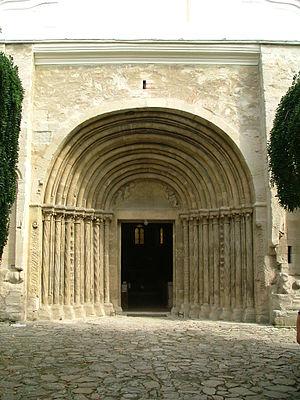
Sopronhorpács est un village et une commune du comitat de Győr-Moson-Sopron en Hongrie.